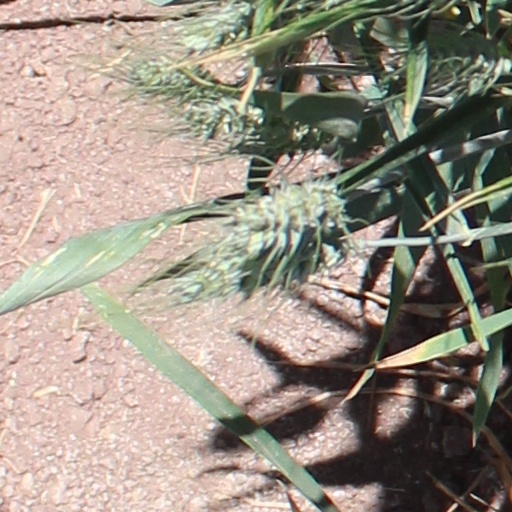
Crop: wheat